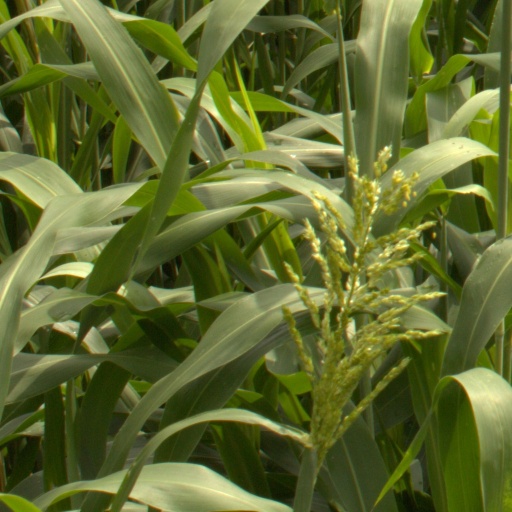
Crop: sorghum